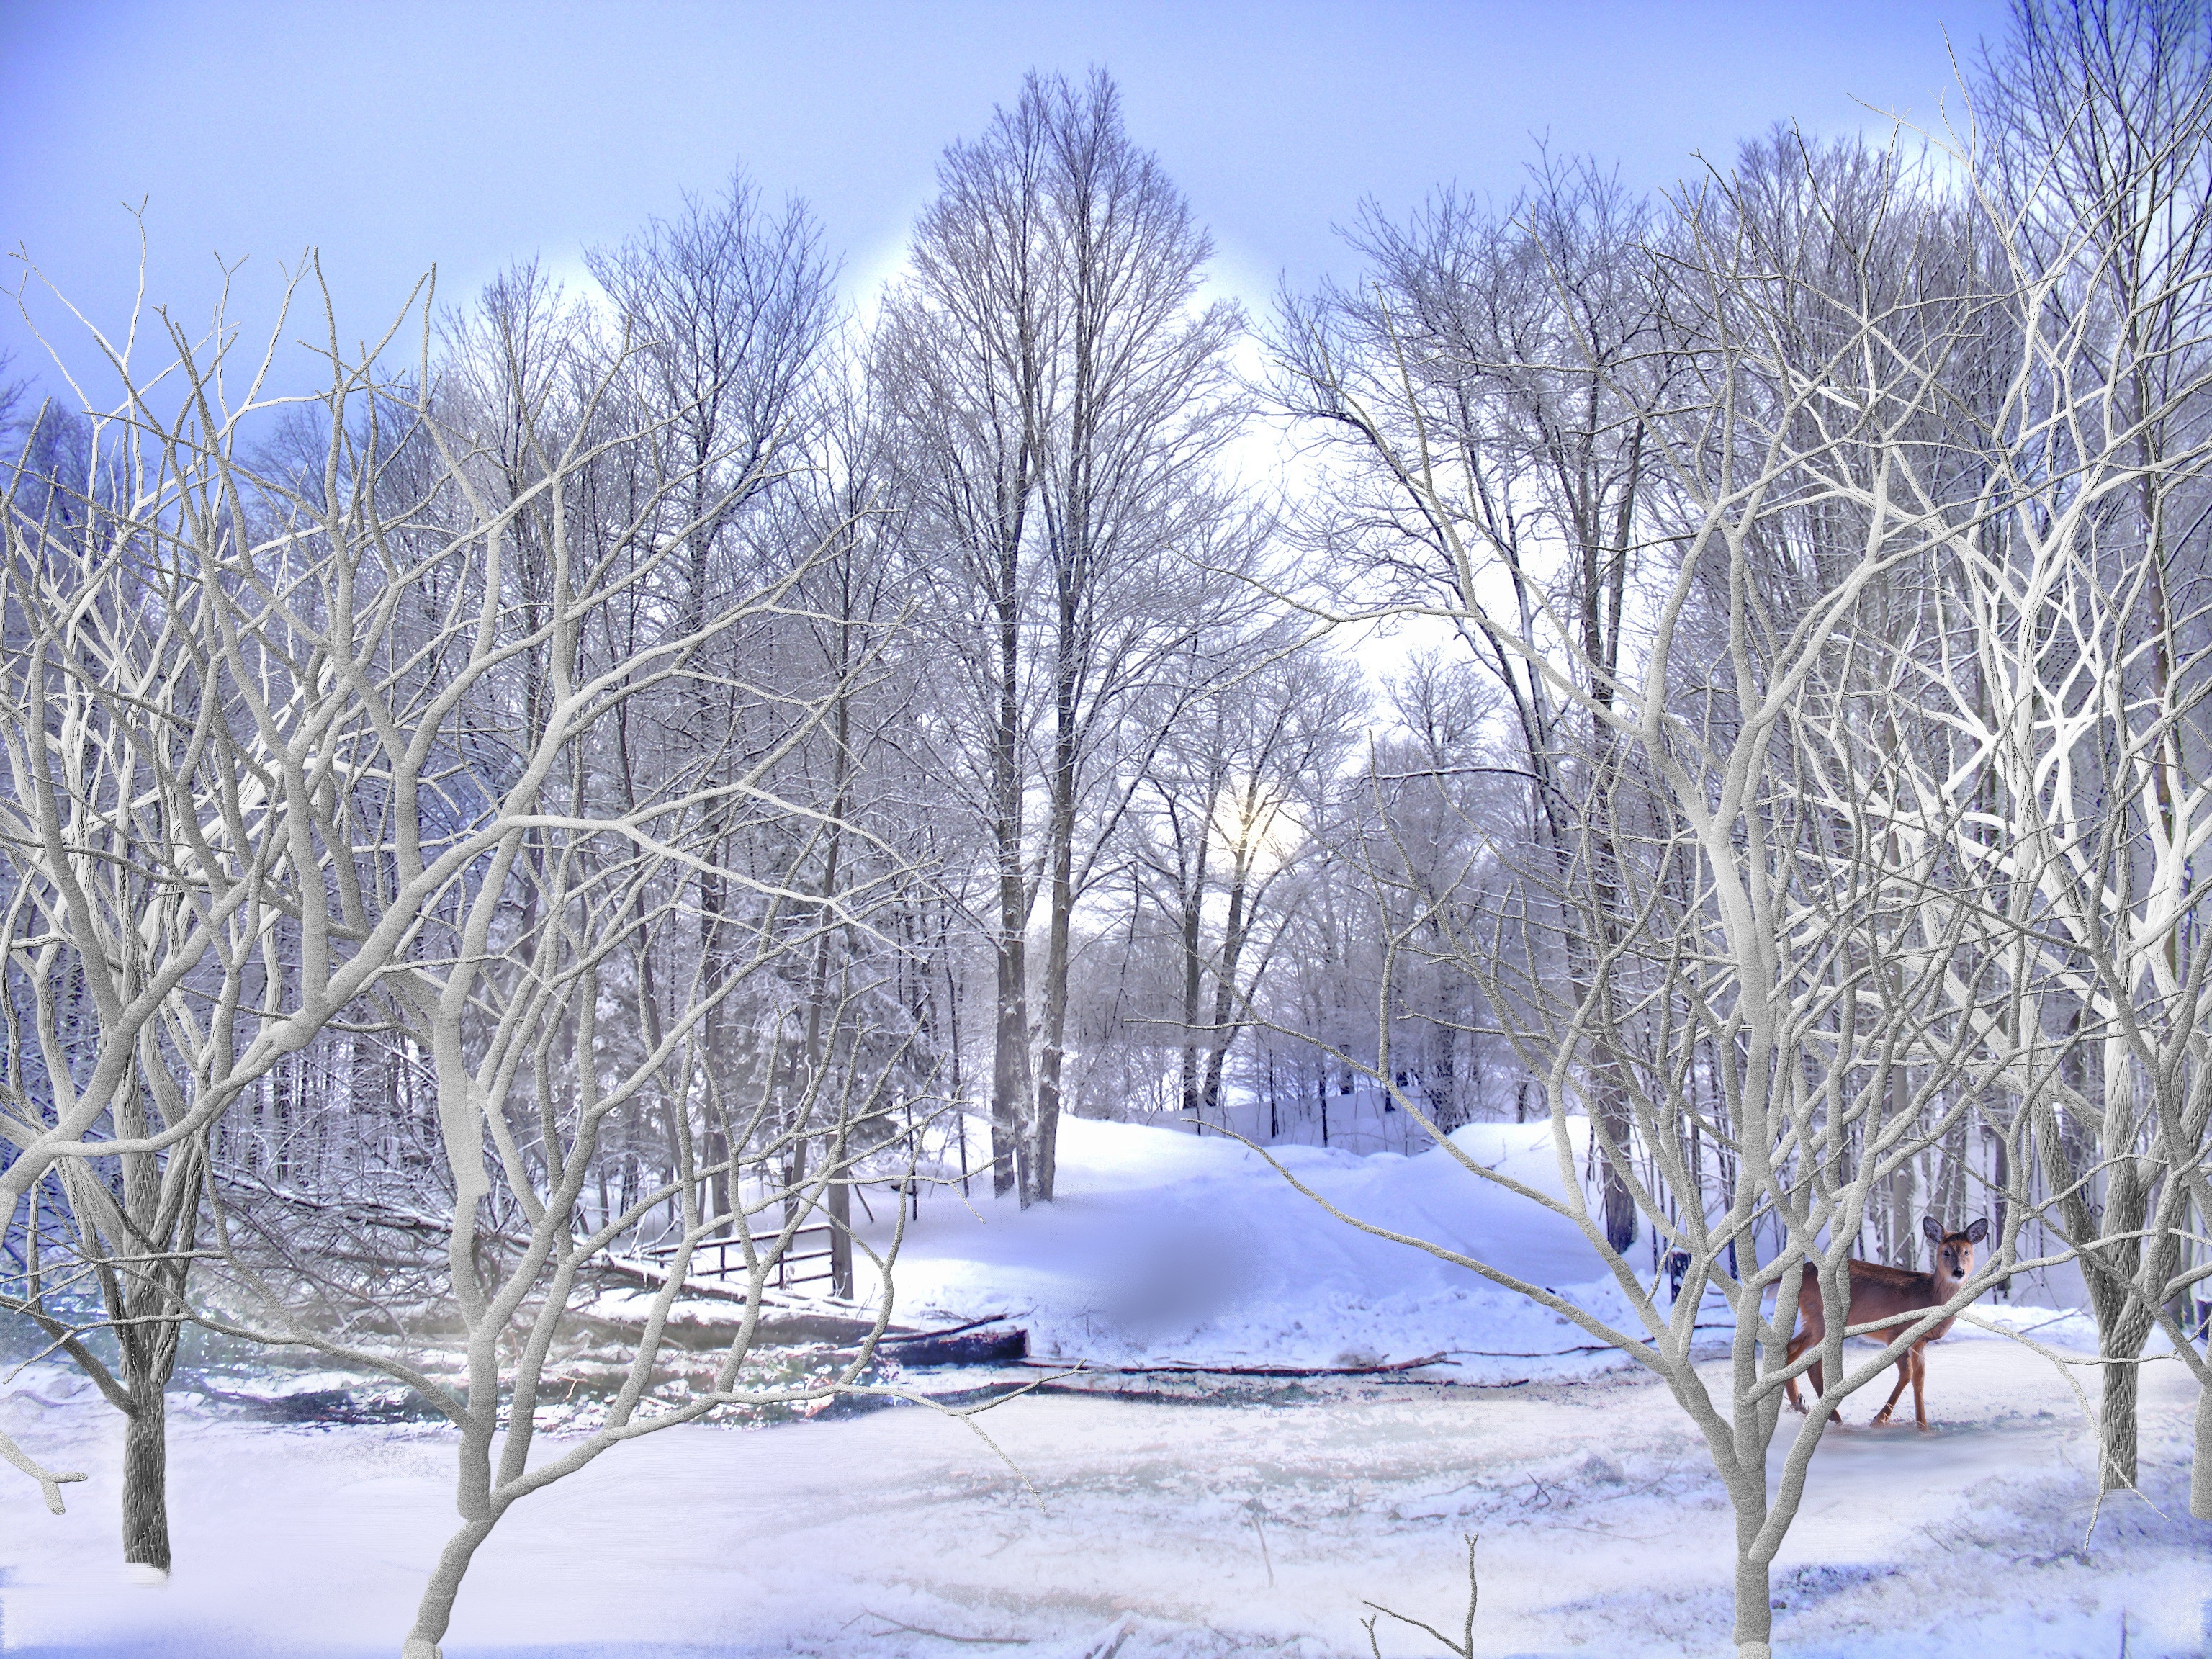
tree, branch, snow, cold, winter, sky, frost, animal, ice, weather, season, clouds, blizzard, roe deer, away, freezing, woody plant, winter storm